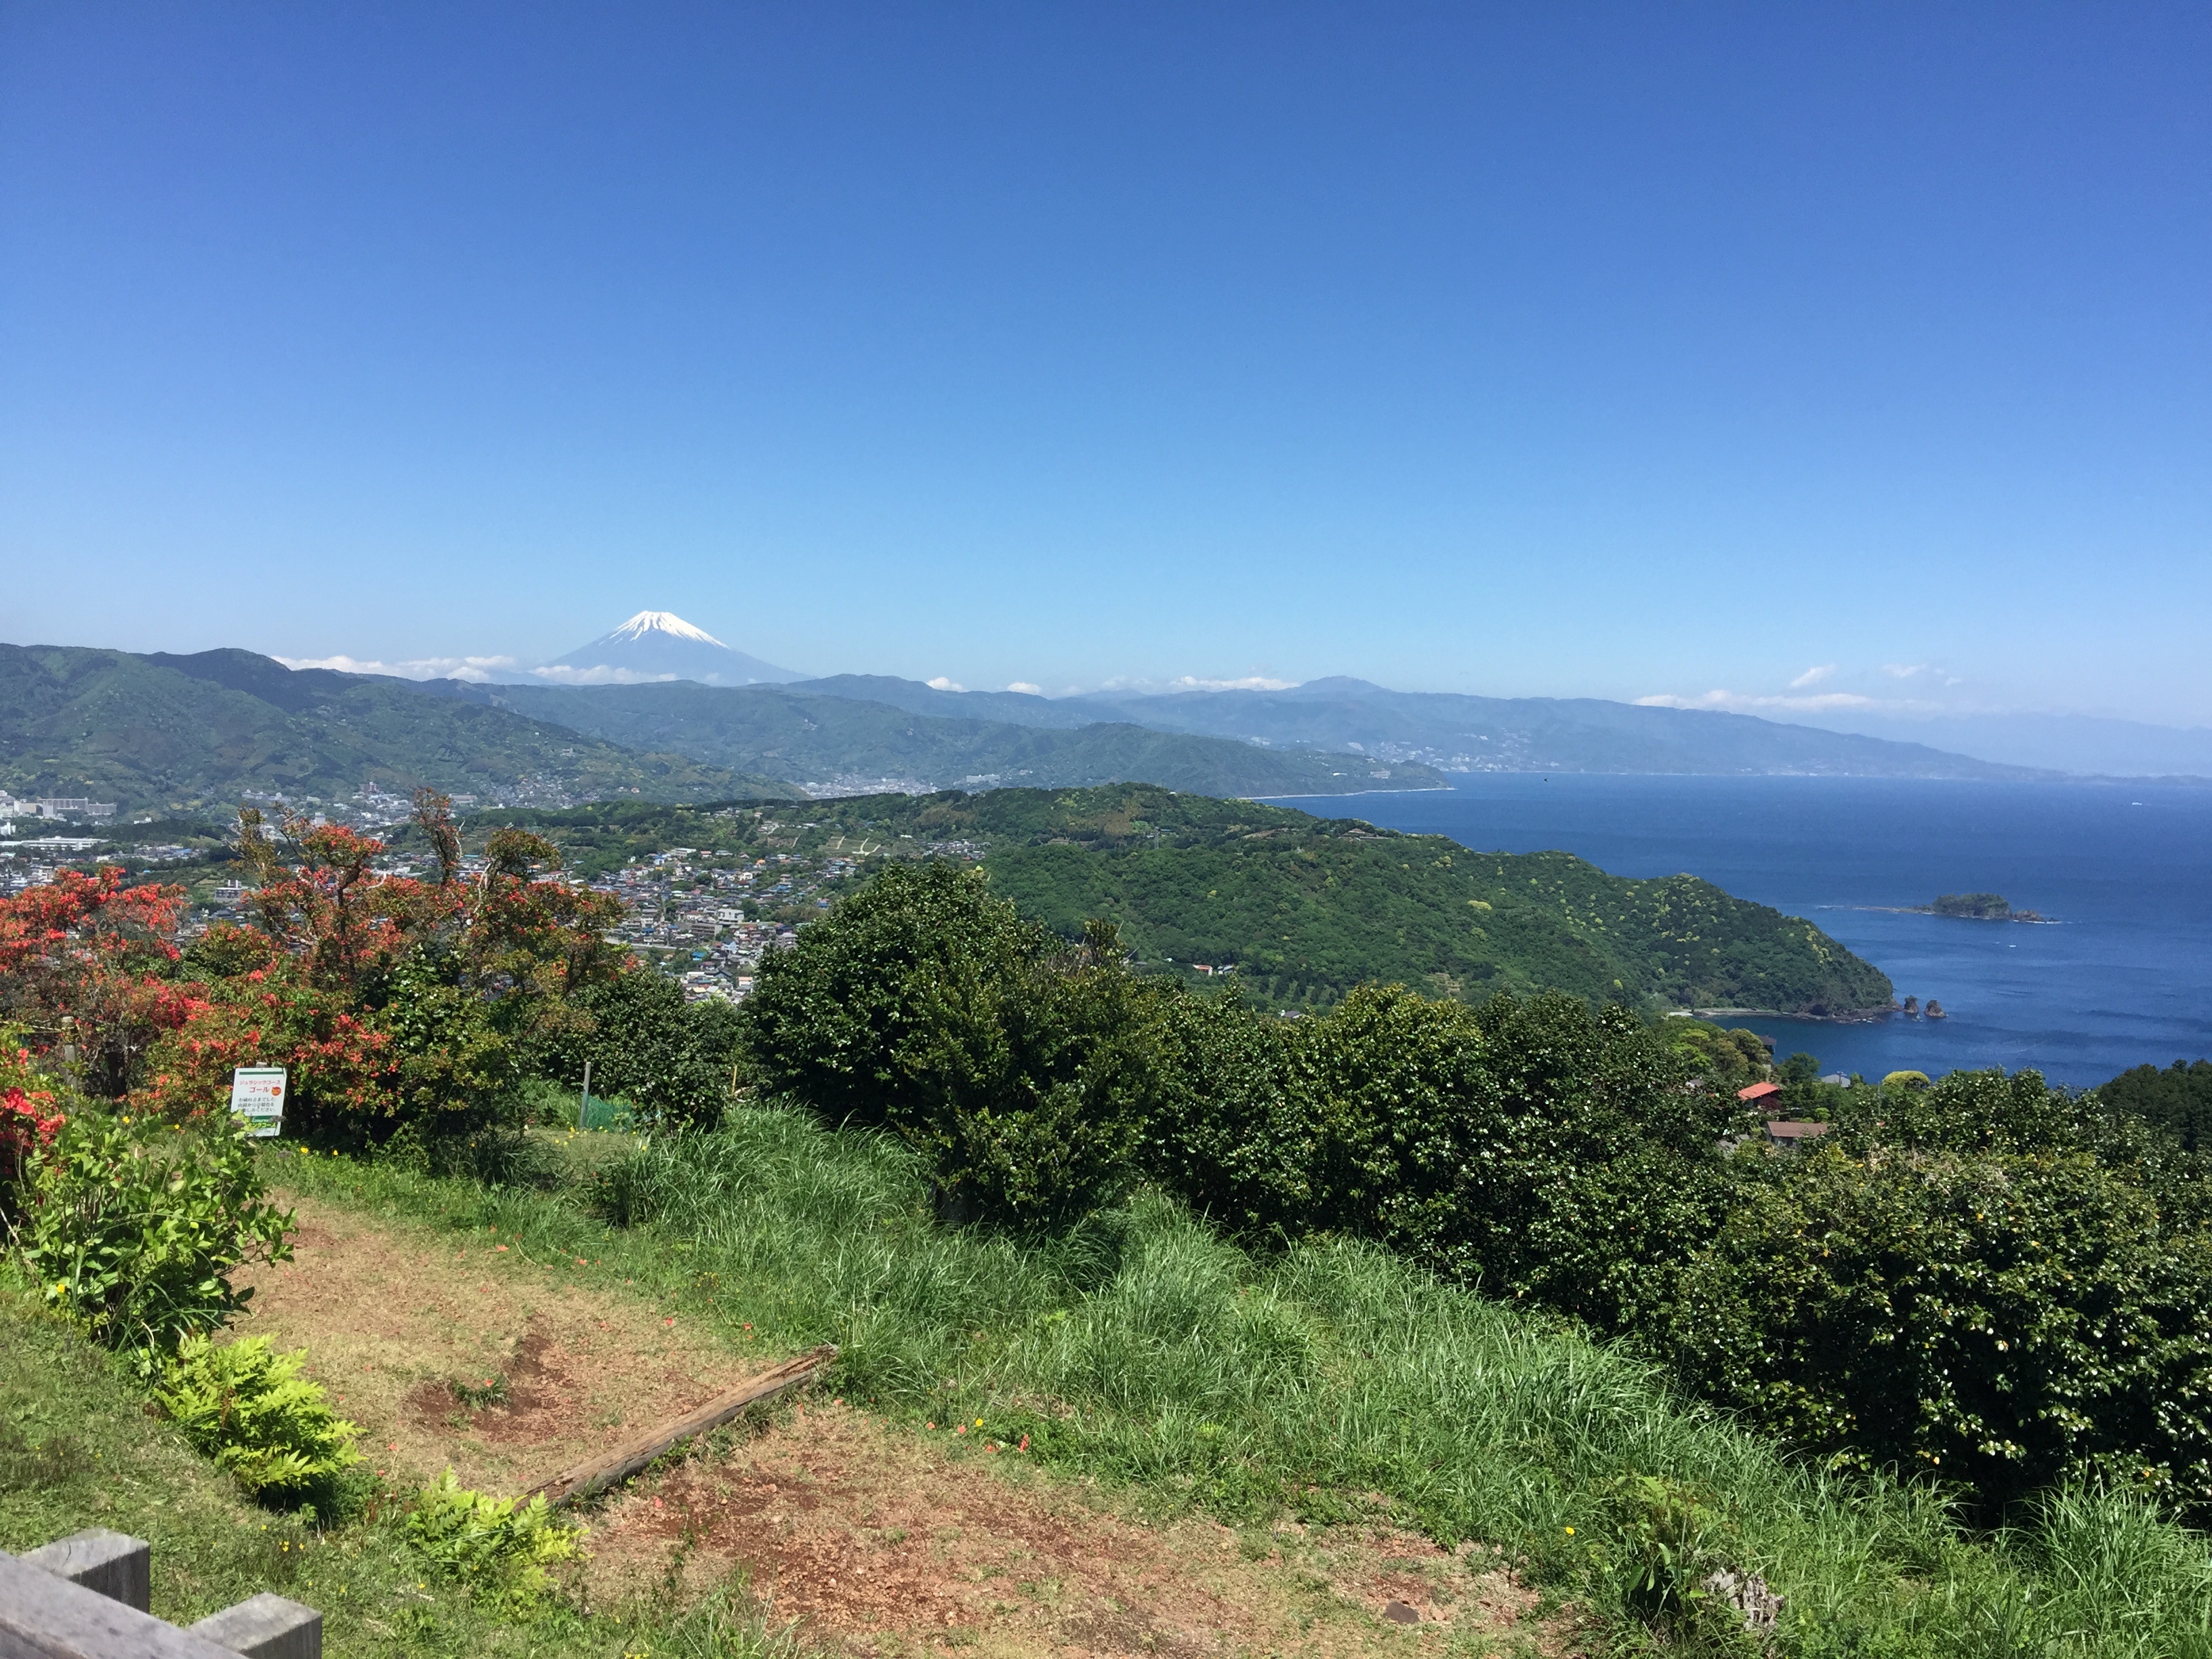
landscape, sea, coast, walking, mountain, trail, meadow, hill, valley, mountain range, ridge, plateau, ecosystem, rural area, mountainous landforms